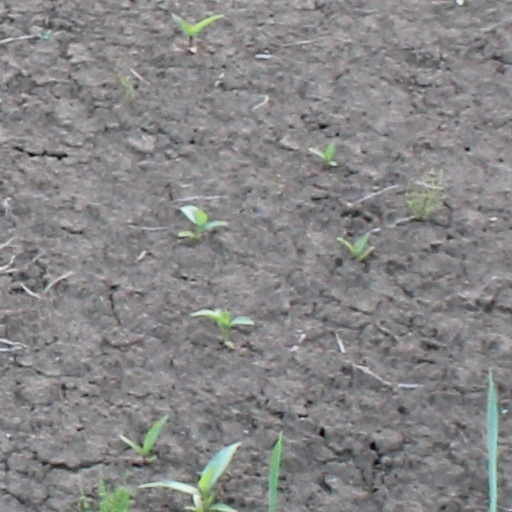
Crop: wheat